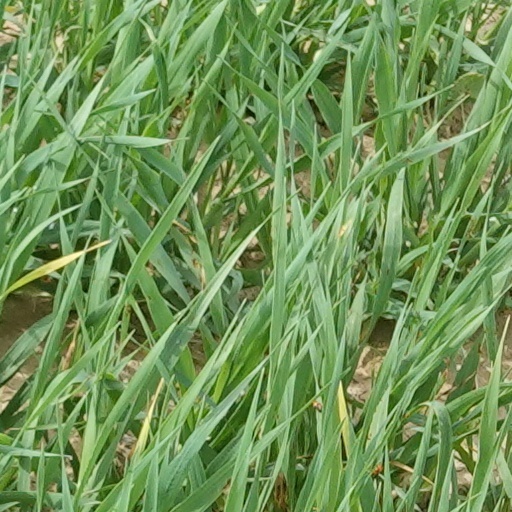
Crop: wheat